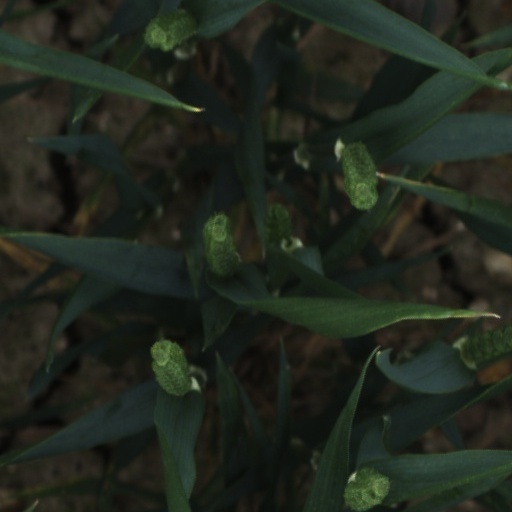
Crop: wheat